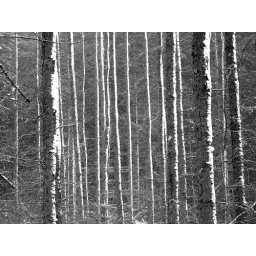
Snow blown against pine tree trunks, Bennachie Forest, Aberdeenshire, Scotland